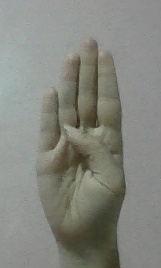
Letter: kaaf